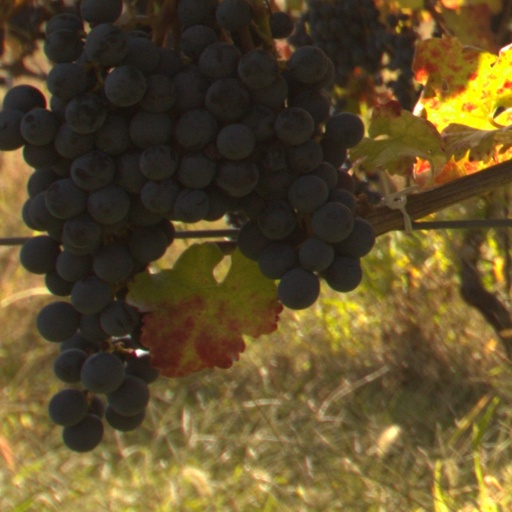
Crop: grape